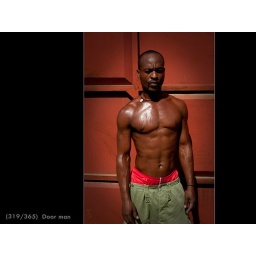
A man standing near a door